Electro Scientific Industries

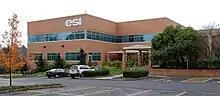
Building 4 of ESI's former headquarters campus in Cedar Mill in 2009, before acquisition by MKS

All facilities were located at S.E. 43rd & Stark in Portland until 1956, when the first stage of a new headquarters and manufacturing plant on Macadam Avenue, in South Portland, was opened. The new plant was destroyed by fire in 1957, and had to be rebuilt. In 1962, ESI announced plans to create a new development called "Sunset Science Park", to be built in the Cedar Mill area of unincorporated Washington County, Oregon, designed to attract other technology companies, with ESI as an anchor. The company moved its headquarters to the Sunset Science Park location in 1963, and the manufacturing facilities followed in 1966, vacating the Macadam Avenue site. The complex on N.W. Science Park Drive, which remained ESI's headquarters until 2021, had a Portland mailing address, but was not in the city of Portland proper; it occupied unincorporated land which is now adjacent to the city limits of Beaverton.